Diamond Valley Railway

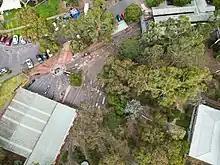
Aerial perspective of the Diamond Valley Railway. March 2023.

The "Diamond Valley Miniature Railway Club" was founded in 1960 with equipment relocated from the closed Chelsworth Park Railway (located in Ivanhoe, Melbourne). The original mainline at Eltham was completed on August 17, 1961, at 0.52 km (0.32 miles) long. Numerous developments, extensions and improvements took place in the years that followed. Importantly starting the in mid-1960s the original 1" x 1/2" steel 'rail' was replaced with 14 lb/yard rail recovered from disused quarries, railways and tramways. (From 2001 the mainline is being progressively relaid with 6 kg/m (12 lb/yd) flat bottomed rail.)